Franciszek Bronikowski

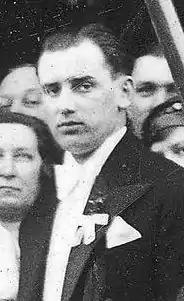
Bronikowski in 1932

Franciszek Jan Bronikowski (25 February 1907 – 1 December 1964) was a Polish rower who competed in the 1928 Summer Olympics.